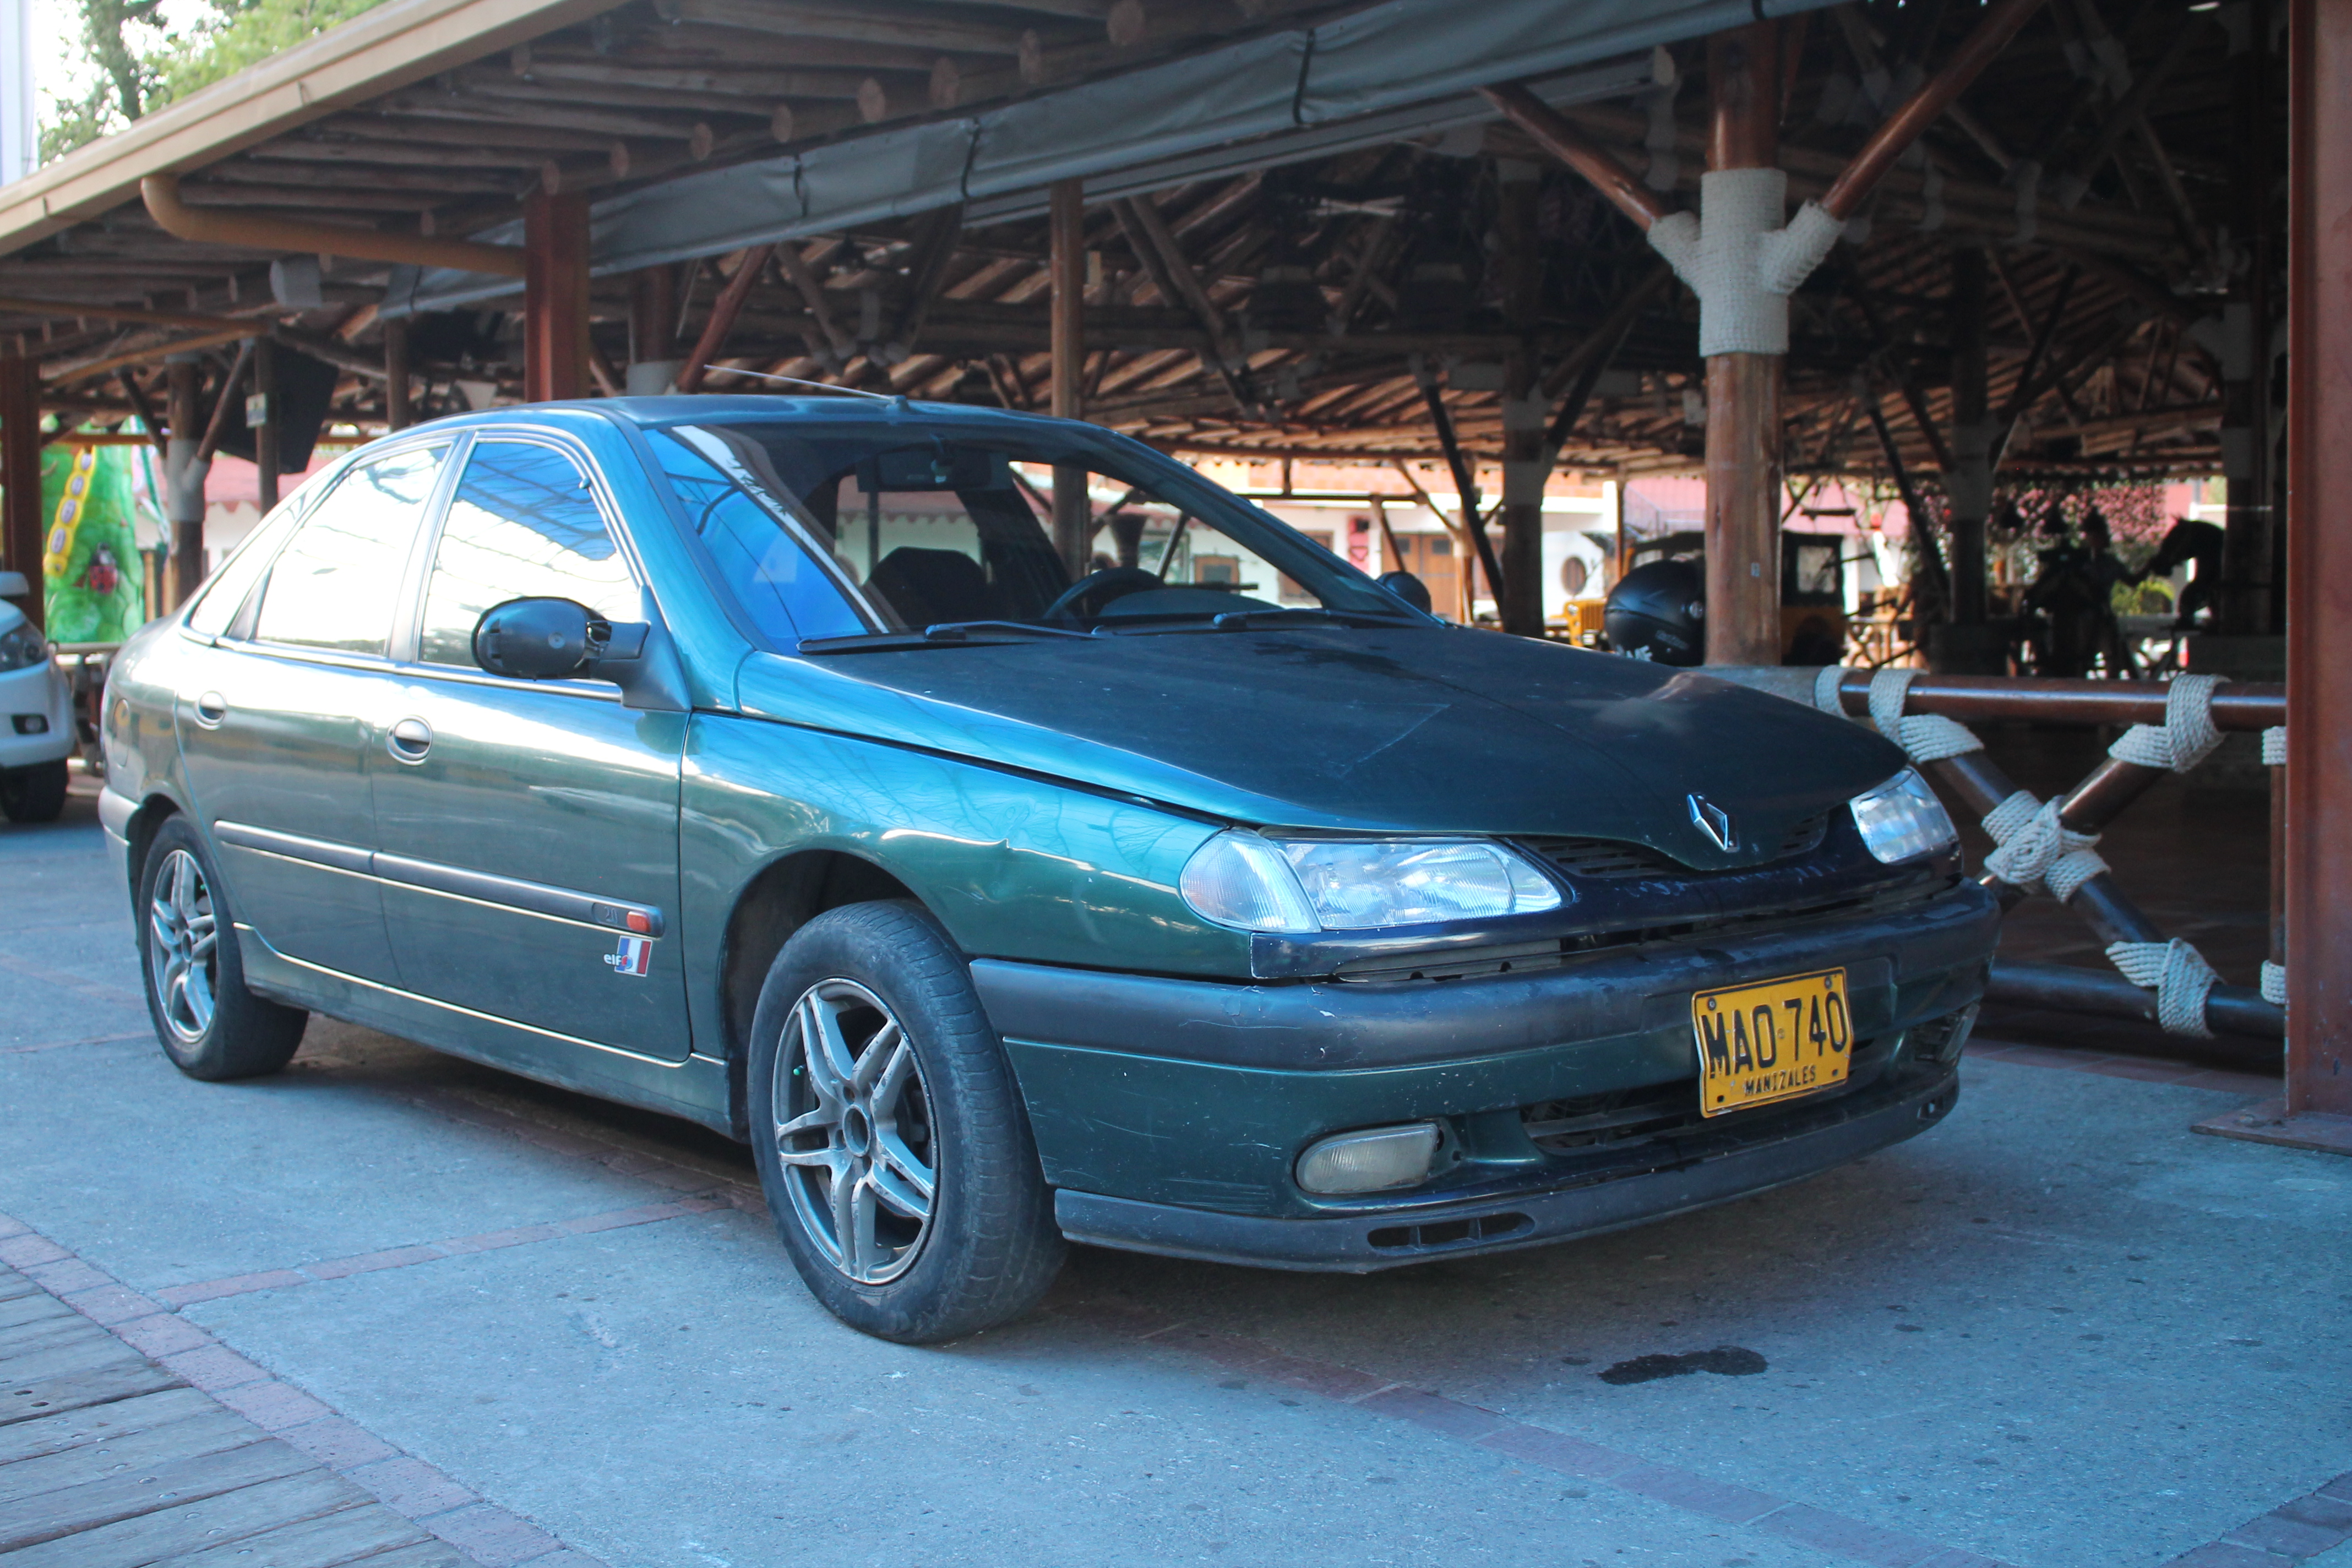
car, land vehicle, vehicle, family car, Renault laguna, sedan, automotive design, rim, automotive wheel system, hood, wheel